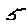
Label: 5